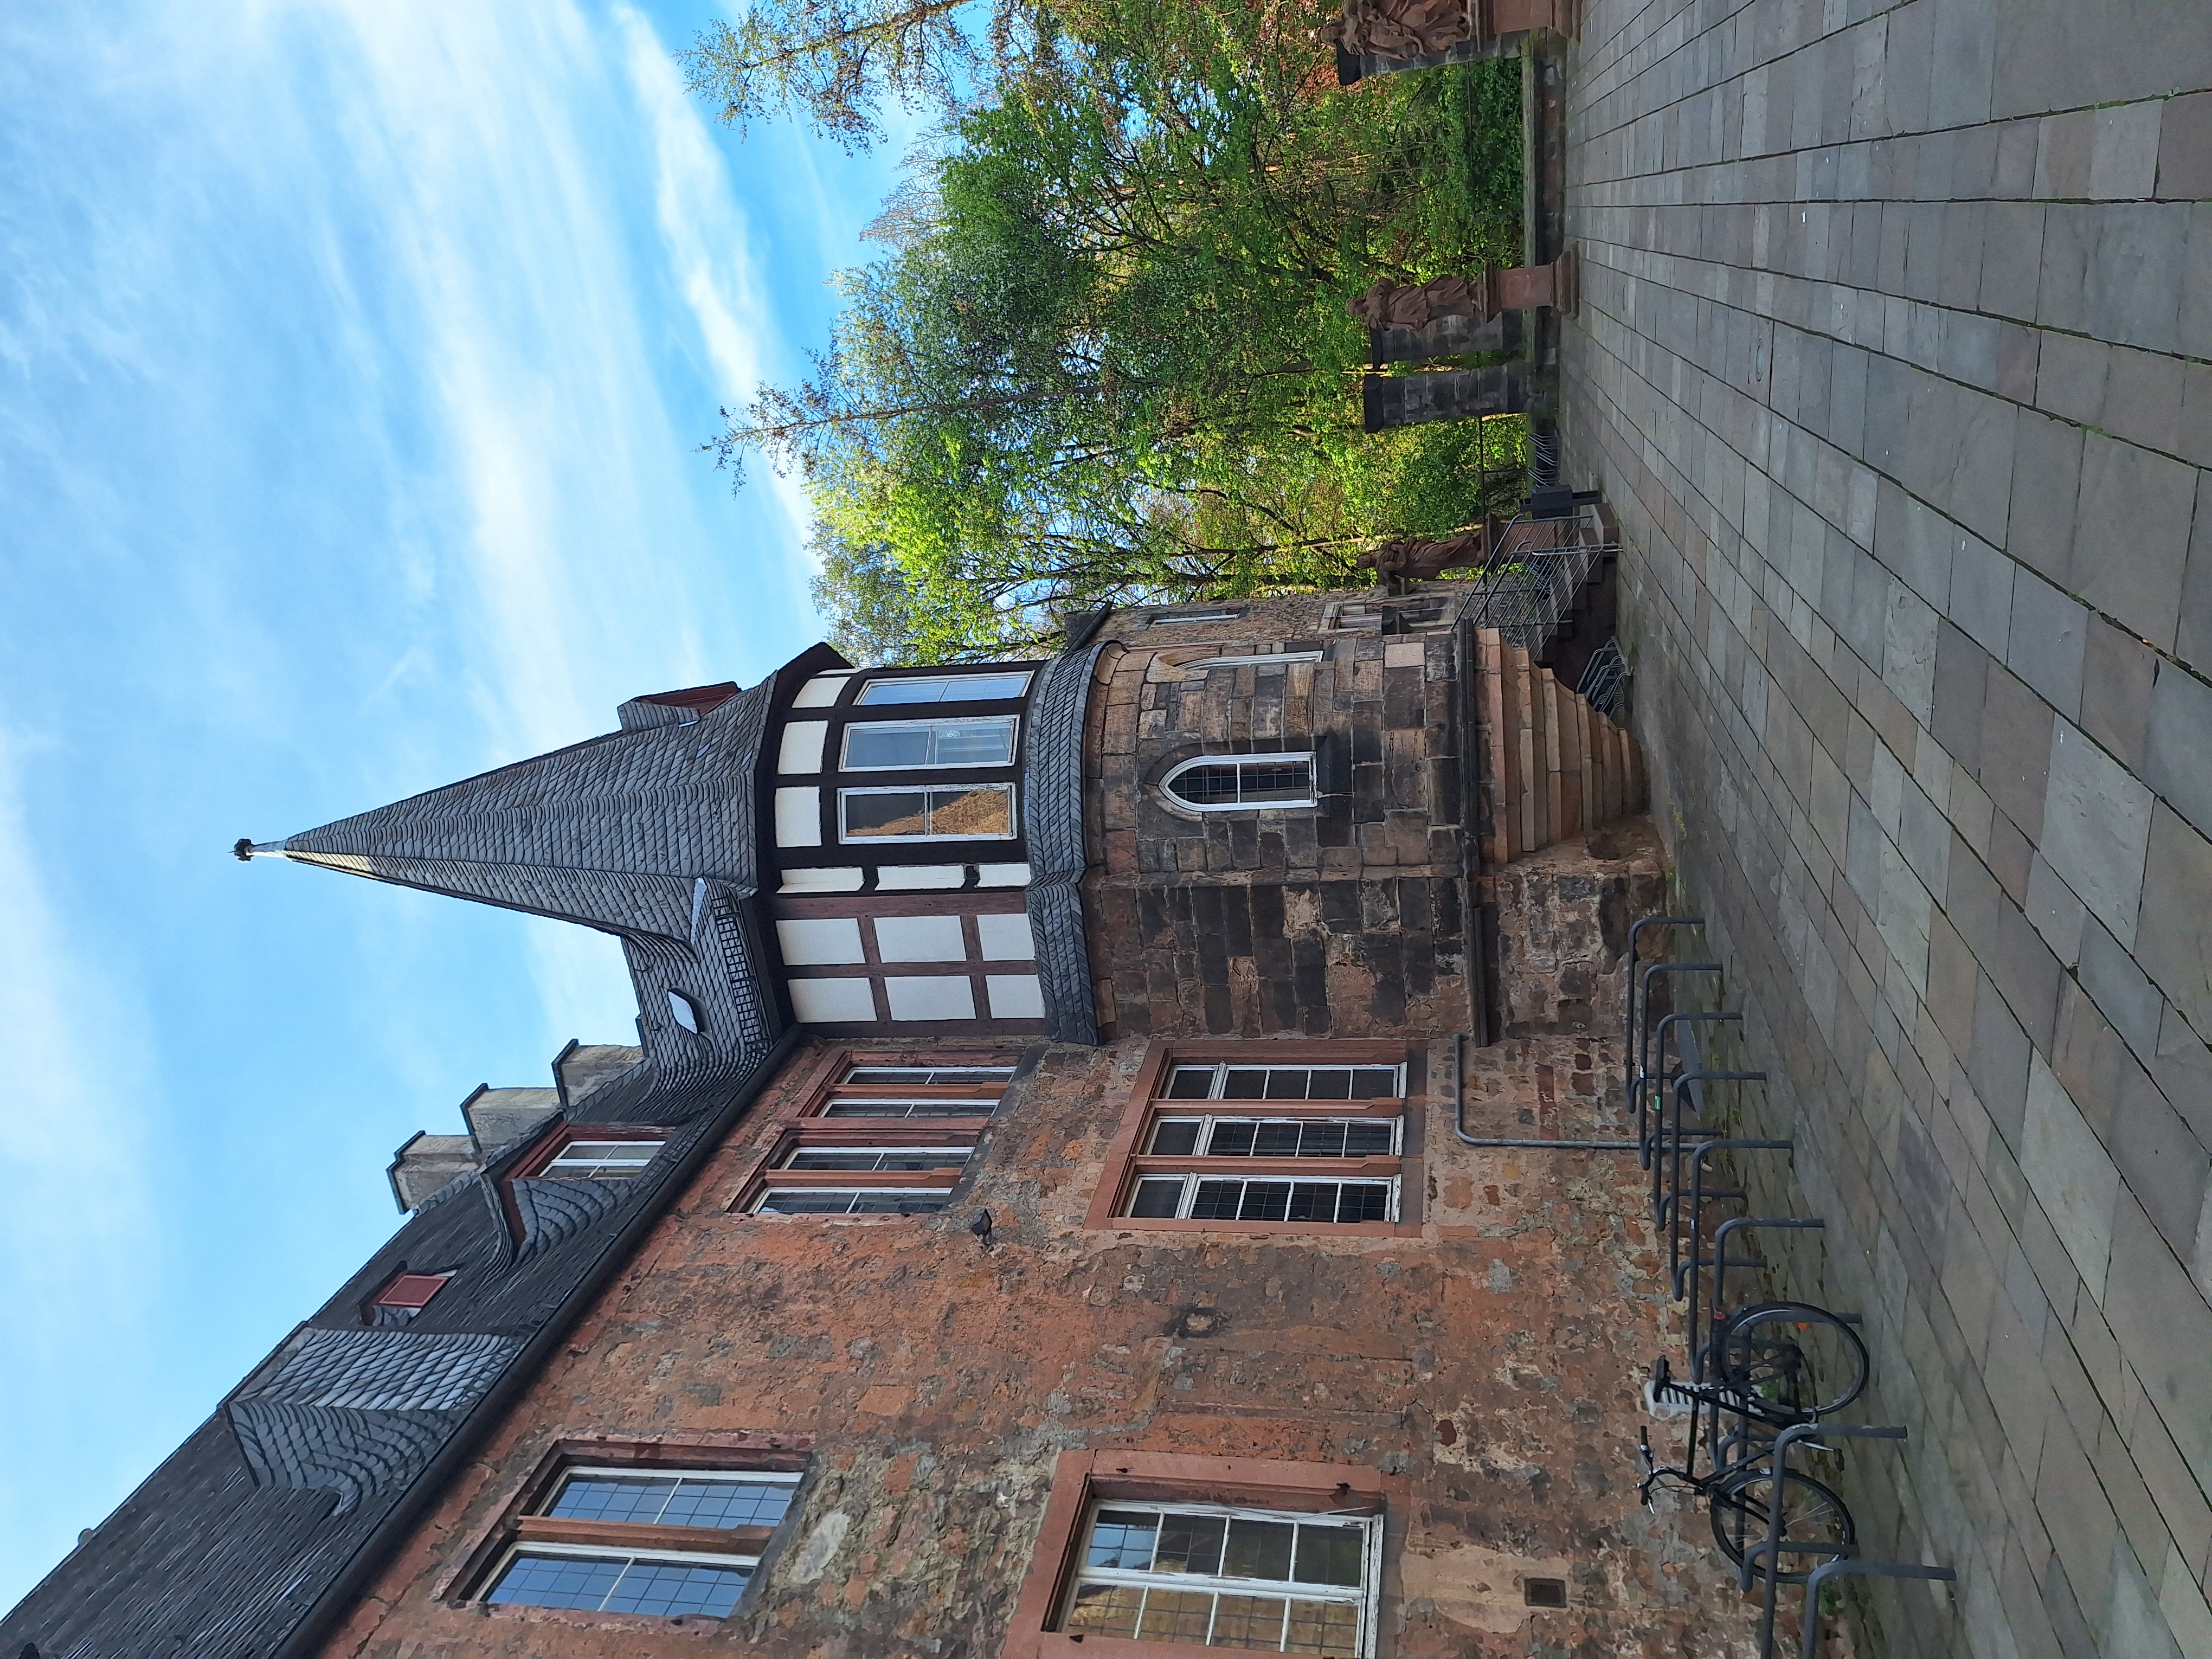
Building: Deutschhausstraße 10, Deutches Haus, Fachbereich Geographie